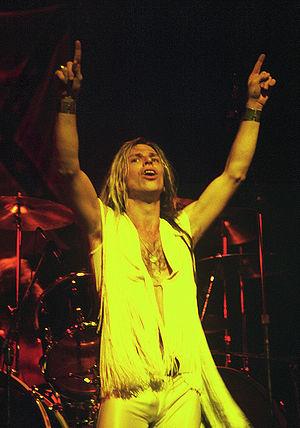
Black Oak Arkansas est un groupe de rock sudiste américain, originaire de Black Oak, dans l’Arkansas. Le groupe atteint son pic de popularité dans les années 1970 avec dix albums classés dans les meilleures ventes. Leur style musical est caractérisé par la présence de multiples guitaristes et par la voix particulière et l’attitude sur scène de son chanteur, Jim « Dandy » Mangrum.
James Mangrum alias Jim « Dandy » Mangrum, né le 30 mars 1948, est le chanteur et le meneur du groupe américain de rock sudiste Black Oak Arkansas. Il a été remarqué grâce à sa voix rauque, ses cheveux longs et son attitude sexuellement explicite.